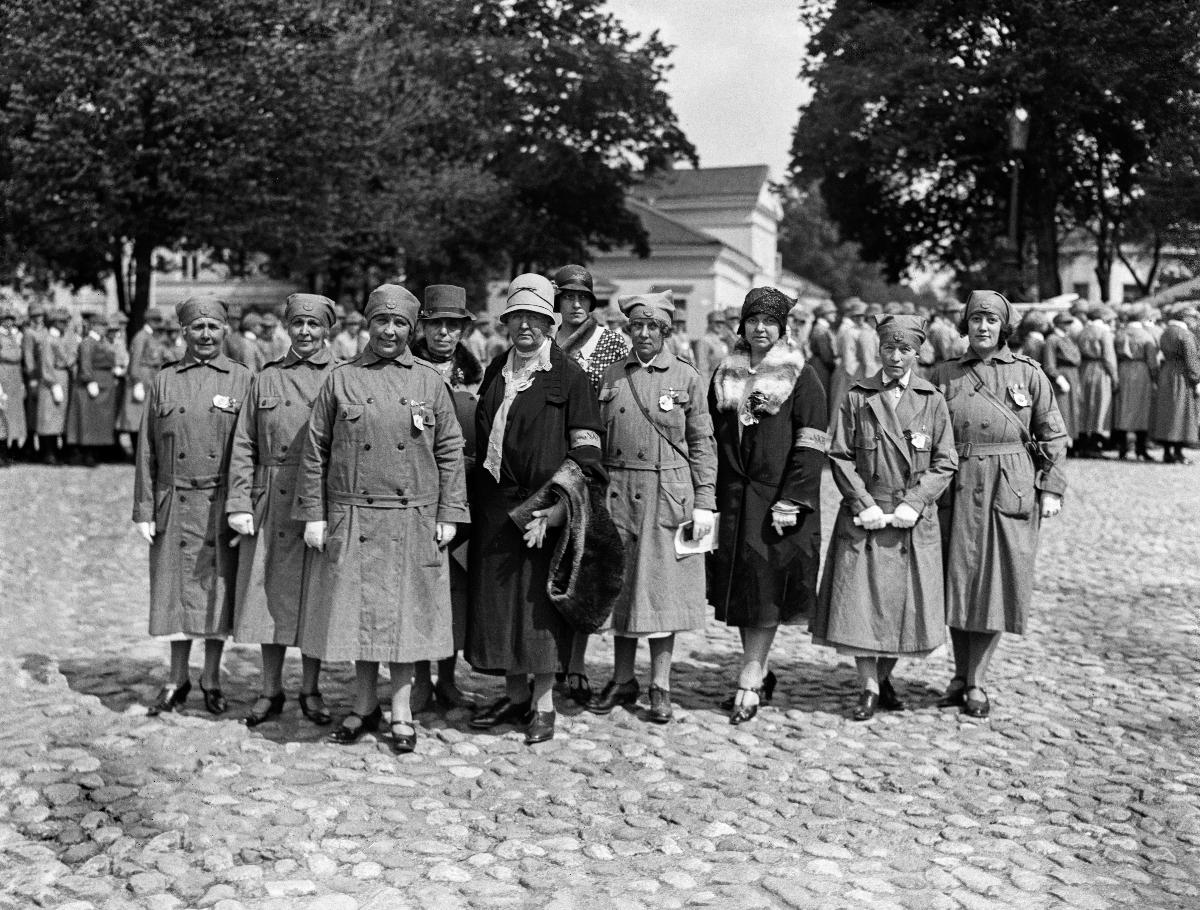
Lottapäivät Turussa
Lottadagarna i Åbo; Lotta Svärd Days in Turku
sisällön kuvaus: Lottapäivät Turussa 1929.  Lottapäivien ruotsalaiset ja norjalaiset vieraat 14.6.1929 content description: Lotta Svärd Days in Turku 1929. Swedish and Norwegian guests 14.6.1929. innehållsbeskrivning: Lottadagarna i Åbo 1929. Lottadagarnas svenska och norska gäster 14.6.1929.
Kuvaaja: Sundström, Hugo, kuvaaja
Vuosi: 1929
Paikka: Suomi, Varsinais-Suomi, Turku
Aiheet: kokoukset; lotat; Landstorm Sverige; Norske Kvinners Frivillege Verneplikt; Norges Lotteforbund; HBL; meetings (arranged events); Lottas; meetings; Lotta Svärd organisation; members; möten; lottor; Lotta Svärd organisationen